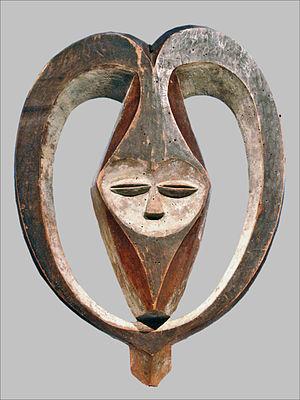
Tchicaya U Tam'si. Il est le fils de Jean-Félix Tchicaya qui représenta l'Afrique équatoriale au parlement français de 1944 à 1958. Il est considéré comme l'un des grands poètes du continent africain.
Le Congo, aussi appelé de manière informelle Congo-Brazzaville, en forme longue la république du Congo, est un pays d'Afrique centrale, situé de part et d'autre de l'équateur. Ses voisins sont le Gabon à l'ouest, le Cameroun au nord-nord-ouest, la République centrafricaine au nord-nord-est, la république démocratique du Congo au nord-est, au sud-est et au sud — de laquelle il est séparé, en partie, par le fleuve Congo puis l'Oubangui — et le Cabinda au sud-ouest. Le pays s’étend sur 1 500 km du nord au sud et 425 km d'est en ouest. La république du Congo est fréquemment appelée « Congo-Brazzaville » pour la distinguer de l’autre Congo, officiellement nommé « République démocratique du Congo », aussi appelé « Congo-Kinshasa ». Elle a également porté le nom de république populaire du Congo de 1969 à 1992.